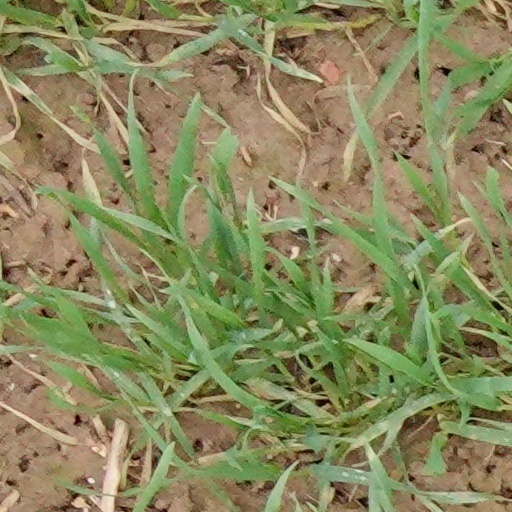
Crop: wheat